Shoshana R. Ungerleider

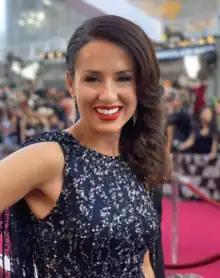
Ungerleider in 2019

Shoshana Rebecca Ungerleider is an American medical doctor, journalist and film producer. She was educated at The University of Oregon and Oregon Health and Science University. As of June 2021, Ungerleider is the host and producer of the TED Health and Before We Go podcasts, practices internal medicine, runs a non-profit that she founded, End Well, and during the COVID-19 pandemic, contributed regularly as a medical expert on CNN, MSNBC, CBS and Fox News.